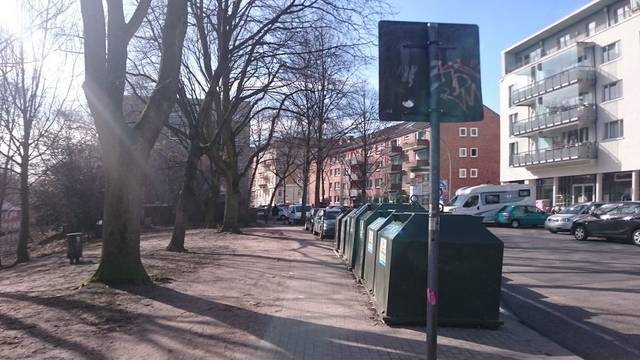
Region: Germany
Coordinates: 53.573, 9.963